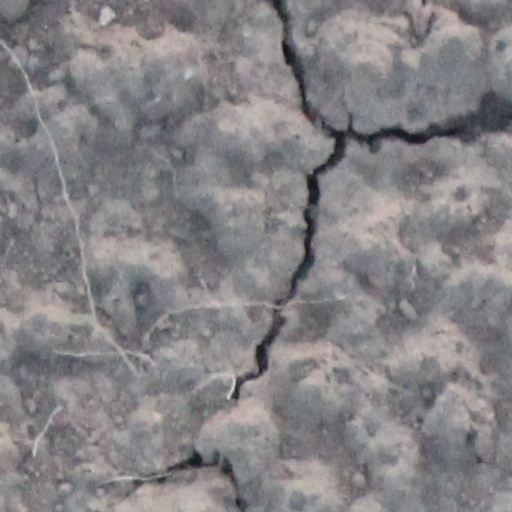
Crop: wheat